Giacomo Bove

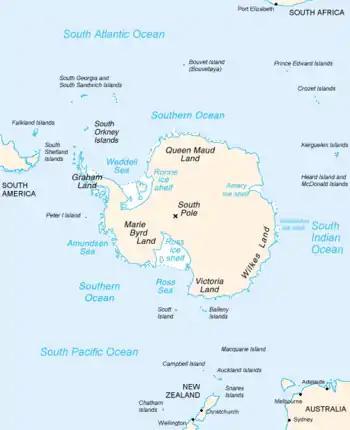
Antarctica. Bove planned to explore Graham Land, south of Argentina, then circumnavigate the continent at the highest latitude possible before sailing north to South Africa.

On his return to Europe, Bove was made a Knight of the Order of the Dannebrog by King Christian IX of Denmark.